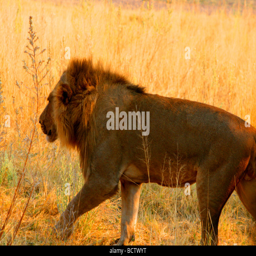
animal walking through the grass